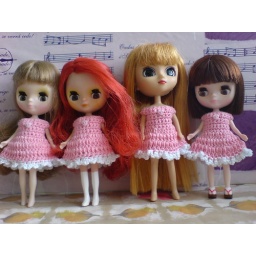
Sweet time in pink & white for Petite Blythe Crochet Dress